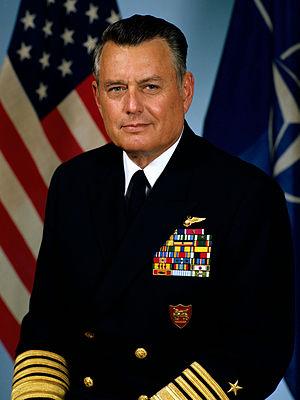
Le vice-chef des Opérations navales est un officier de la marine des États-Unis et l’officier au deuxième rang le plus élevé dans le département de la Marine des États-Unis. Dans le cas où le chef des Opérations navales est absent ou est empêché d'exercer ses fonctions, le VCNO assume les fonctions et responsabilités du CNO. Le VCNO peut également effectuer d'autres tâches que le CNO lui assigne. Le VCNO est nommé par le président des États-Unis, et doit être confirmée par un vote à la majorité des voix au Sénat des États-Unis. Le VCNO est nommé automatiquement amiral quatre étoiles.